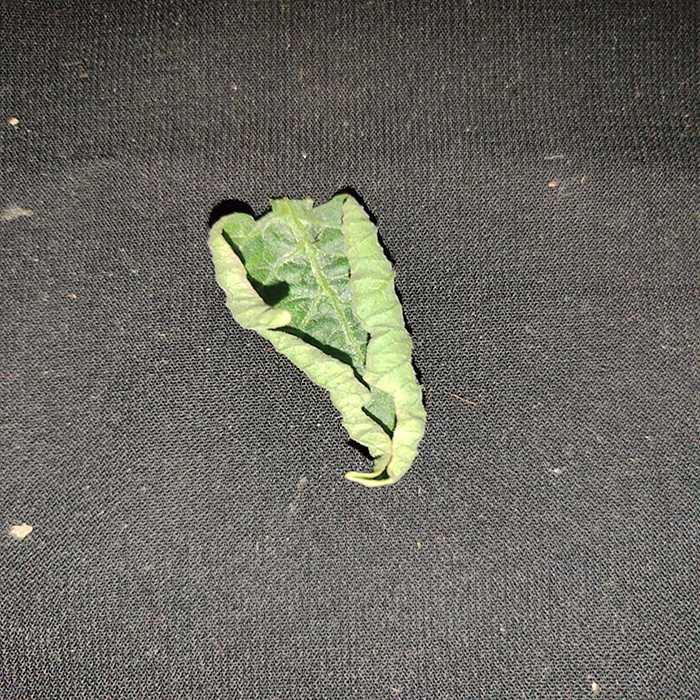
Plant: Tomato
Label: Tomato leaf curl virus